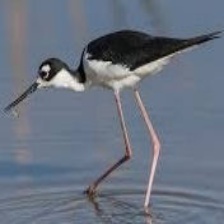
Species: BLACK NECKED STILT
Scientific name: HIMANTOPUS MEXICANUS